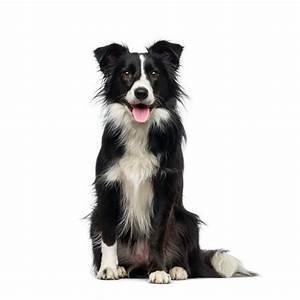
dog